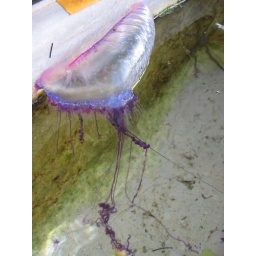
One of the deadliest animals on the planet. Sandy, the director's wife, found it on the beach and brought it over to the wet lab.